Mark Schwarzer

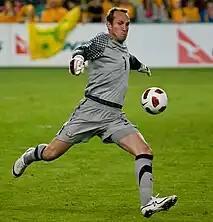
Schwarzer playing for Australia in 2010

Schwarzer made his international debut for Australia against Canada in Edmonton in a 1994 World Cup qualifier in 1993. He came on as a substitute for Milan Blagojevic after first-choice Robert Zabica was sent off 15 minutes into the match. In the return leg in Sydney, he made headlines when he saved two penalties to send Australia to the final phase of qualifying against Argentina. Schwarzer did not play in these matches, and Australia were defeated 2–1 on aggregate.